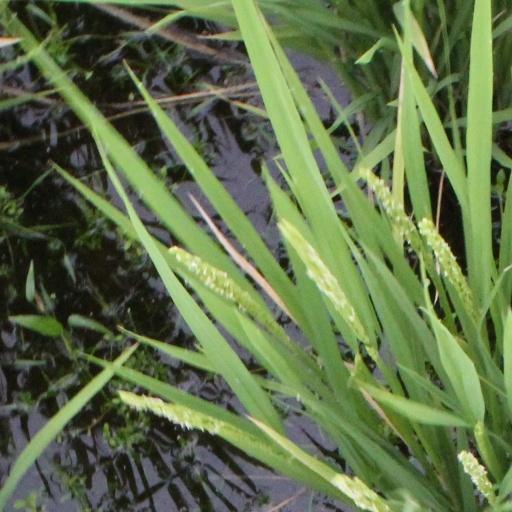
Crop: rice